John Logan (pioneer)

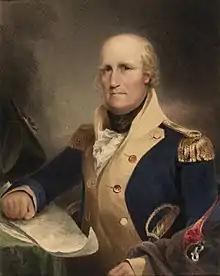
George Rogers Clark commanded Logan in several campaigns against the Shawnee

Logan briefly led George Rogers Clark's militiamen who were building a fleet of armed boats and fortifications and Louisville later that year. In August 1782, he was ordered to gather as many men as possible and pursue the Indians that had attacked Bryan Station. At Lexington, Logan met his brother Benjamin and the remnants of an advance party led by Stephen Trigg and Fayette County Lieutenant John Todd. Trigg and Todd's soldiers had been soundly defeated at the Battle of Blue Licks; Trigg and Todd, along with two majors, five captains, and five lieutenants were among the casualties. The combined force returned to the battlefield at Blue Licks, but their Native American opponents had already returned north of the Ohio River, so the men returned to their homes. In November, John Logan participated in George Rogers Clark's retaliatory mission that destroyed the native settlements at McKee's Town, Willstown, and Standing Stone.